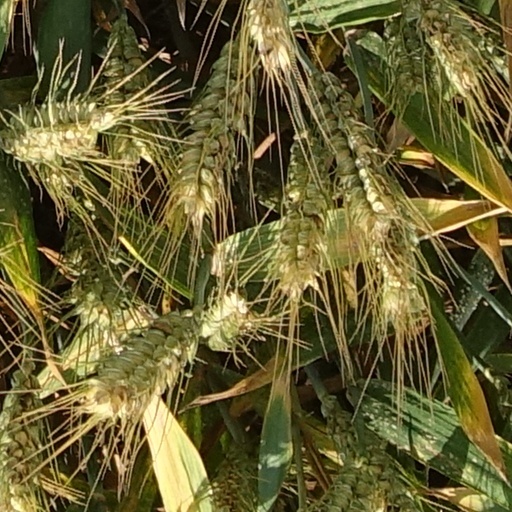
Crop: wheat